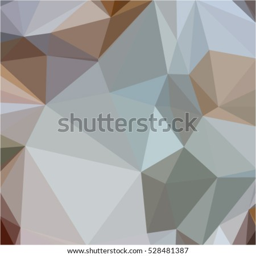
abstract polygonal gray - beige vector illustration of triangles .